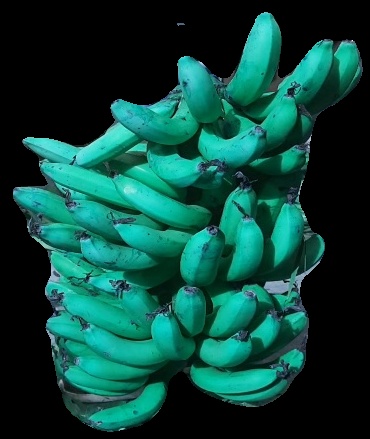
Variety: pachbale
Grade: grade3